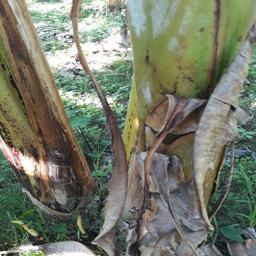
Label: PSEUDOSTEM WEEVIL